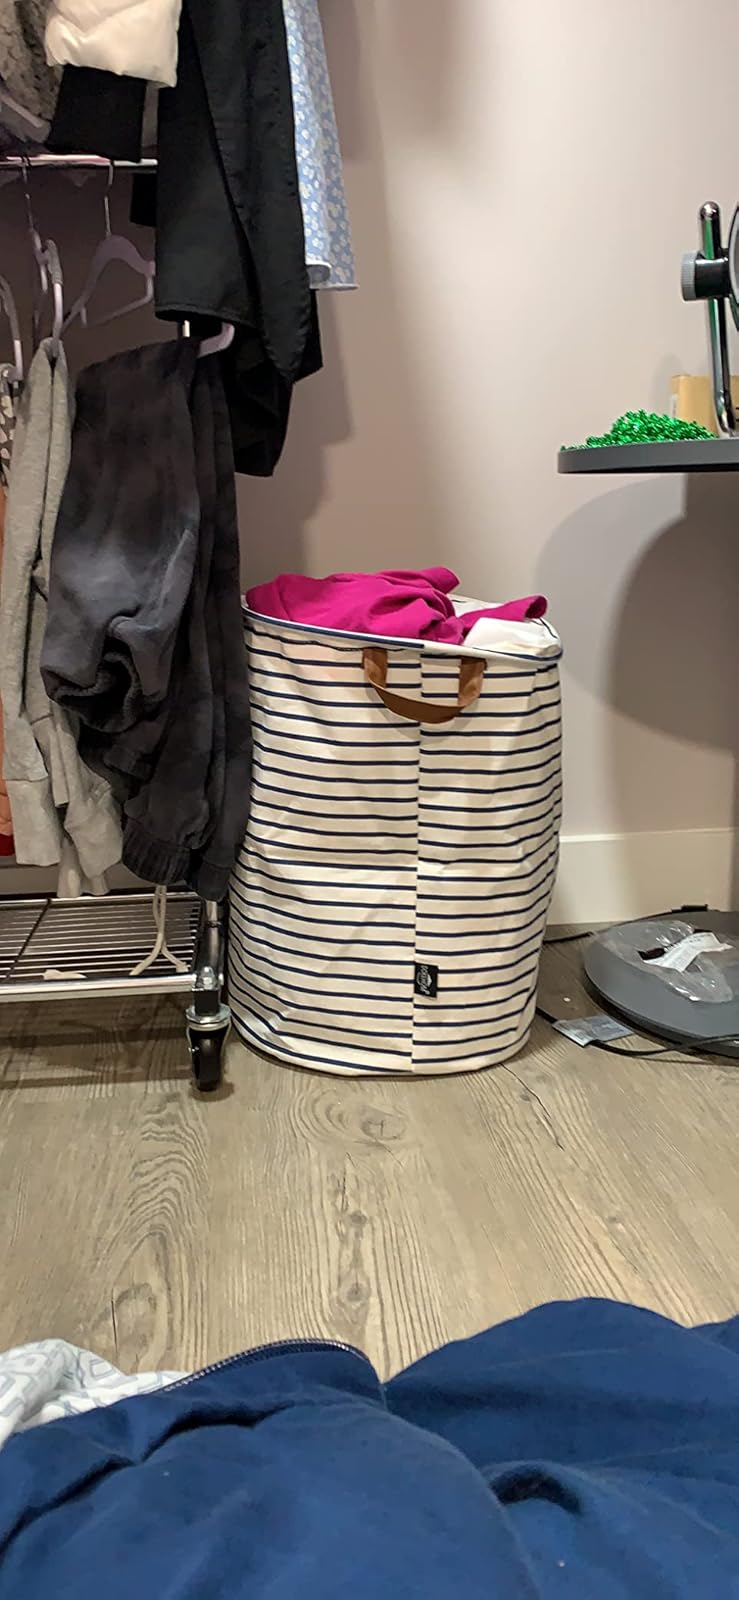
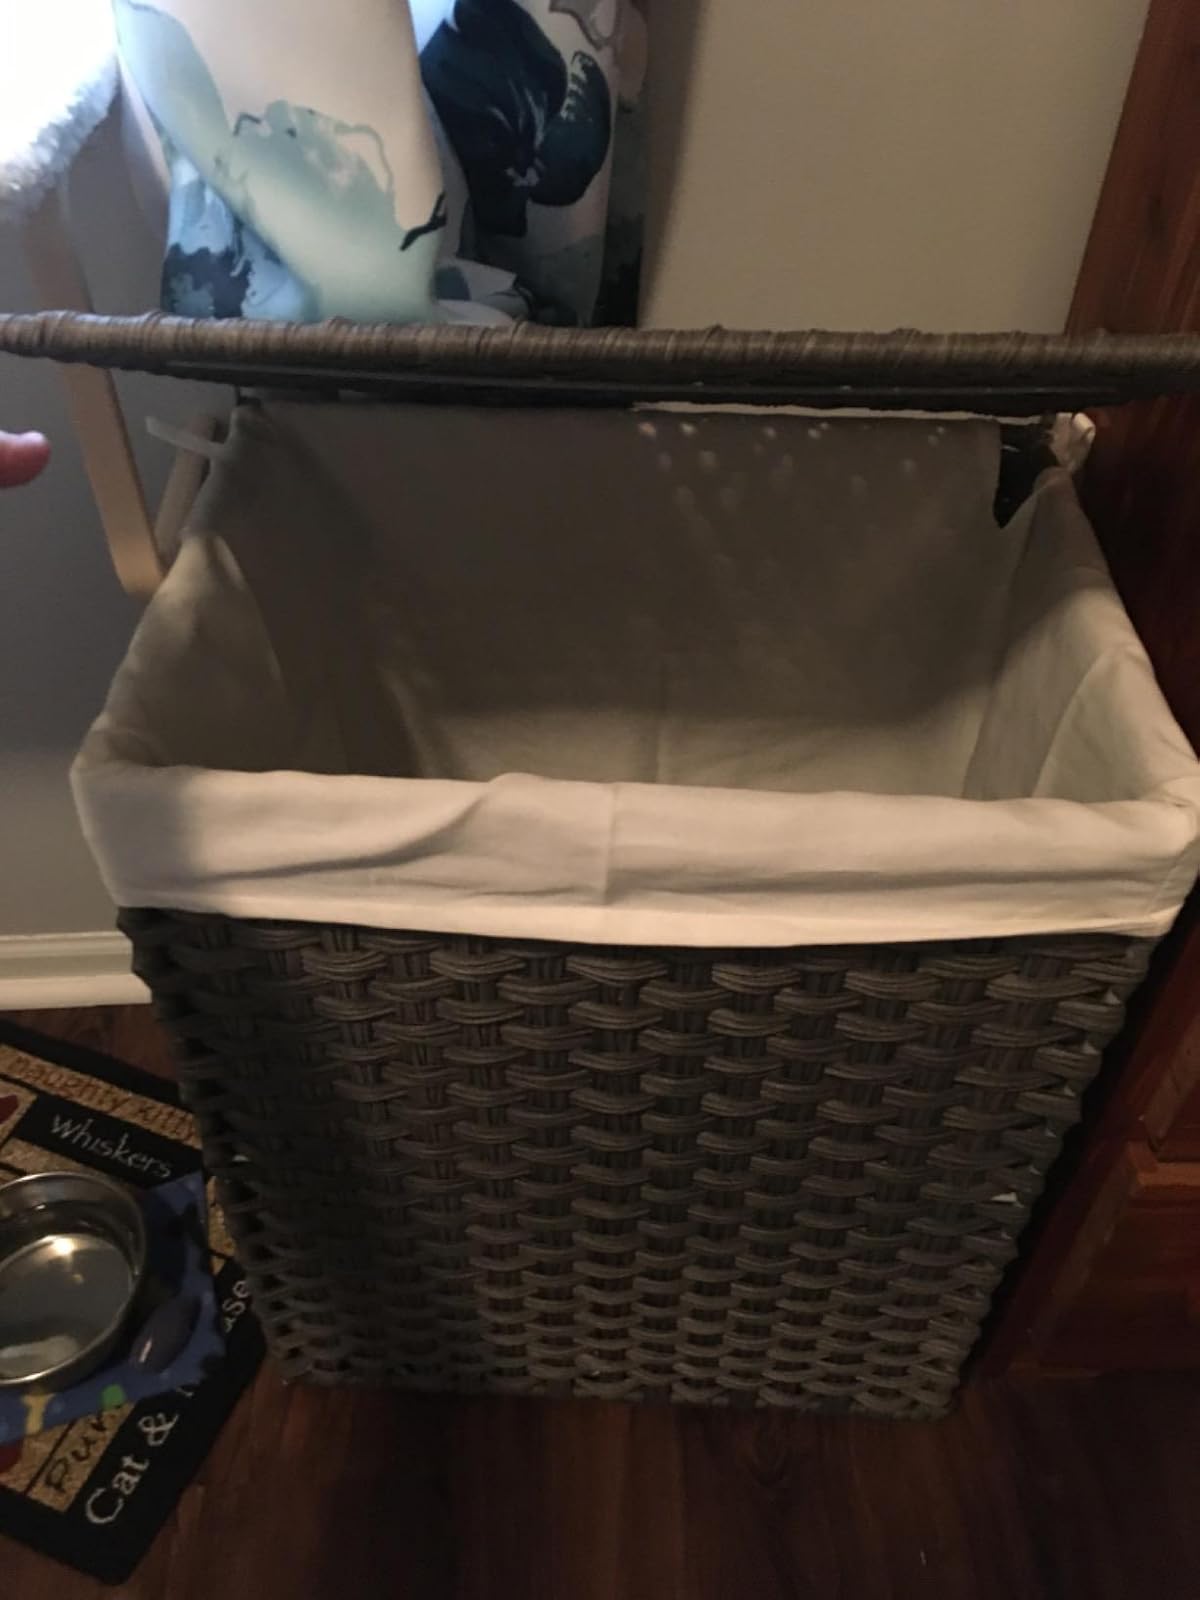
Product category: items_hamper
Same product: no